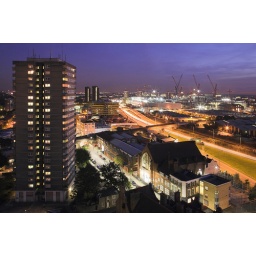
Latimer road tower block with Westfield shopping centre in the background